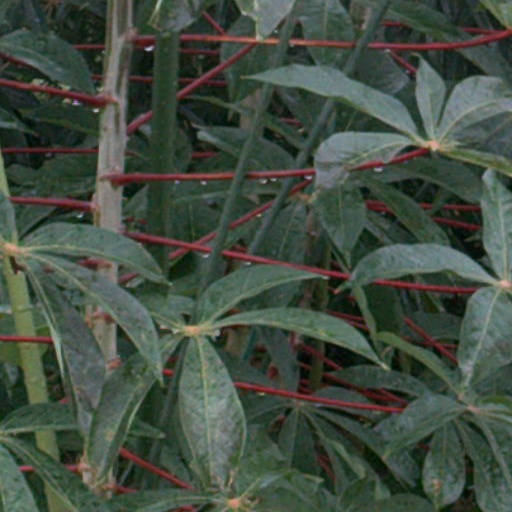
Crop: cassava